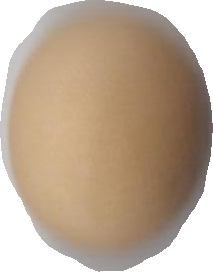
Variety: Anjasmoro